Franz-Josef Hönig

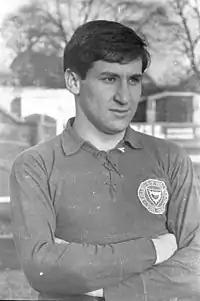
Hönig in 1965

Franz-Josef Hönig (born 10 July 1942) is a German former professional footballer who played as a midfielder or forward. He spent seven seasons in the Bundesliga with Hamburger SV.